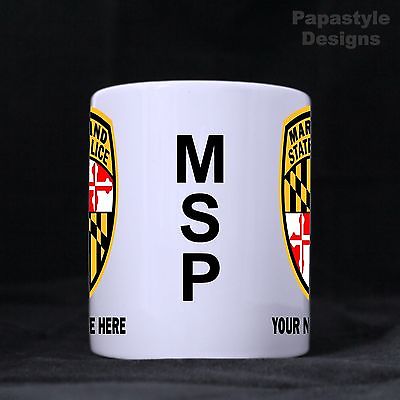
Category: mug